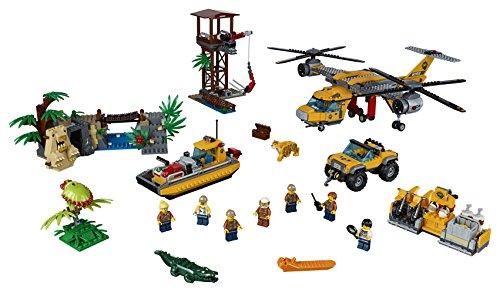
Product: LEGO City Jungle Explorers 6174645 Air Drop Helicopter, Multi
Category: Toys & Games | Building Toys | Building Sets
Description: Features a side-by-side rotor helicopter, work tower, pallet Transporter, 2 motorbikes, Riverboat, buildable Venus flytrap, and a Temple and bridge build.
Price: $13.46 $ 13 . 46
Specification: ProductDimensions:22.9x14.9x4.1inches|ItemWeight:3.26pounds|ShippingWeight:5.05pounds|ASIN:B0744NX8T2|Itemmodelnumber:6174645|Manufacturerrecommendedage:8-12years